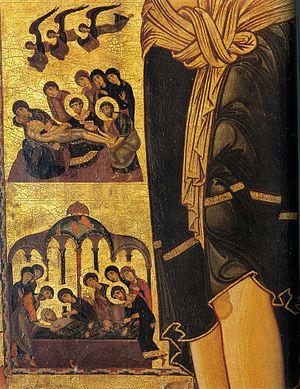
Le Crucifix nᵒ 20 est un grand crucifix peint en tempera et or sur parchemin rapporté sur bois, réalisé vers 1210 par un maître anonyme, dont le nom de convention est Maestro bizantino del Crocifisso di Pisa ; la grande croix peinte est exposée et conservée au Musée national San Matteo à Pise.